Documentary heritage

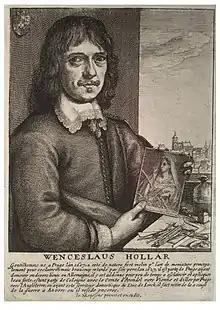
Wenceslaus Hollar etching

Manuscripts are documents which can consist of bound volumes or individual leaves, in which each example was copied or drawn without the aid of mechanical processes such as printing presses or printmaking techniques. Because no two manuscripts are copied in an identical fashion, manuscripts are considered to constitute unica, meaning that there can be no more than one identical example of each extant document. Common features for longer manuscripts include capitulation, in which the content of the manuscript is organized into chapters grouped under headings, and rubrication, in which the chapter headings are drawn in red for added differentiation from the body of the black text block.